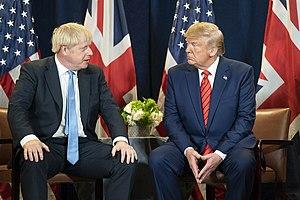
Boris Johnson [ˈbɒrɪs ˈd͡ʒɒnsən], né le 19 juin 1964 à New York, est un homme d'État britannique. Il est chef du Parti conservateur et Premier ministre du Royaume-Uni depuis juillet 2019.